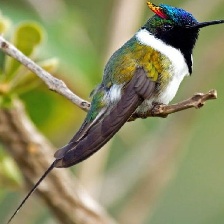
Species: HORNED SUNGEM
Scientific name: HELIACTIN BILOPHUS
ImageNet parent category: hummingbird